Sculptures in Plaça de Catalunya

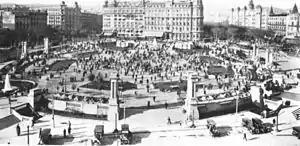
"Plaça de Catalunya" in 1927.

The Exposition meant a great urban development for Barcelona, as well as a testing ground for the new architectural styles developed at the beginning of the 20th century. Locally, it represented the consolidation of Noucentisme, a classicist style that replaced the modernism that prevailed in Catalonia during the turn of the century. It also meant the introduction in Spain of international avant-garde trends, especially architectural rationalism, through the German Pavilion of Ludwig Mies van der Rohe.